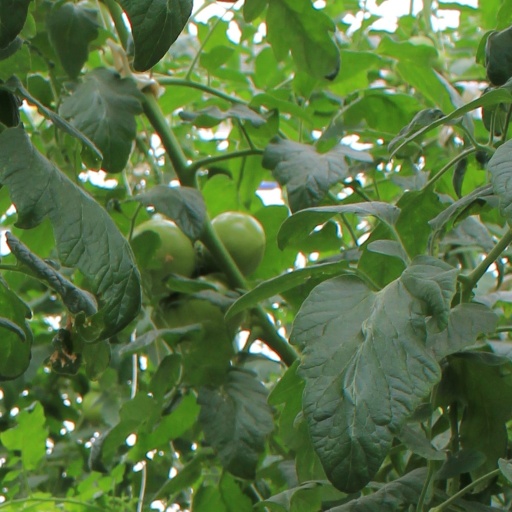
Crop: tomato